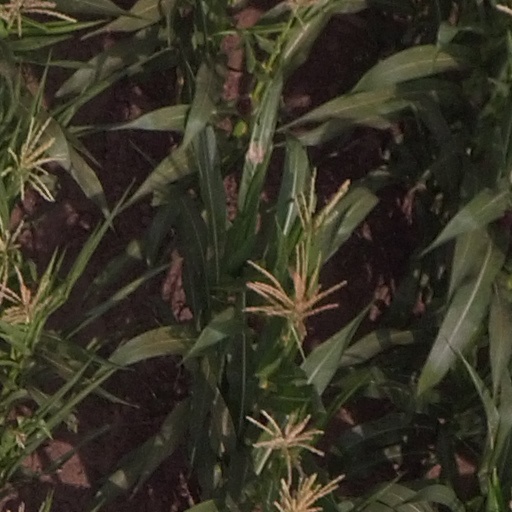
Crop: maize; corn